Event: Nepal Earthquake
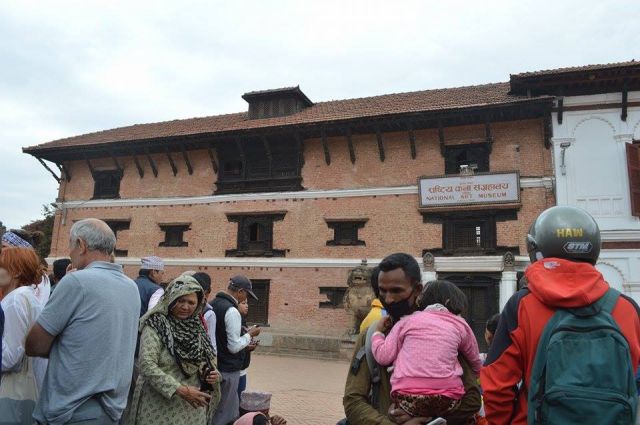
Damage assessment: no_damage